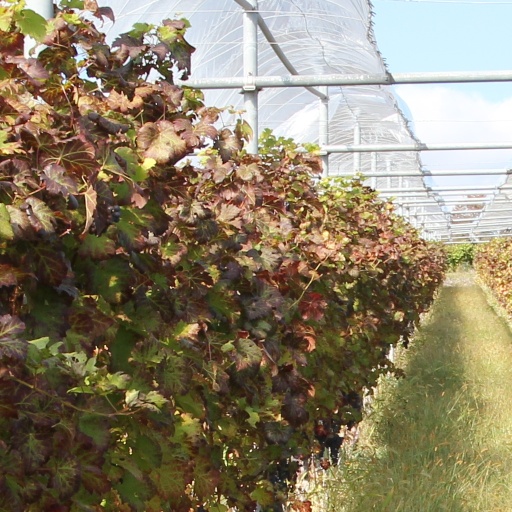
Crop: grape